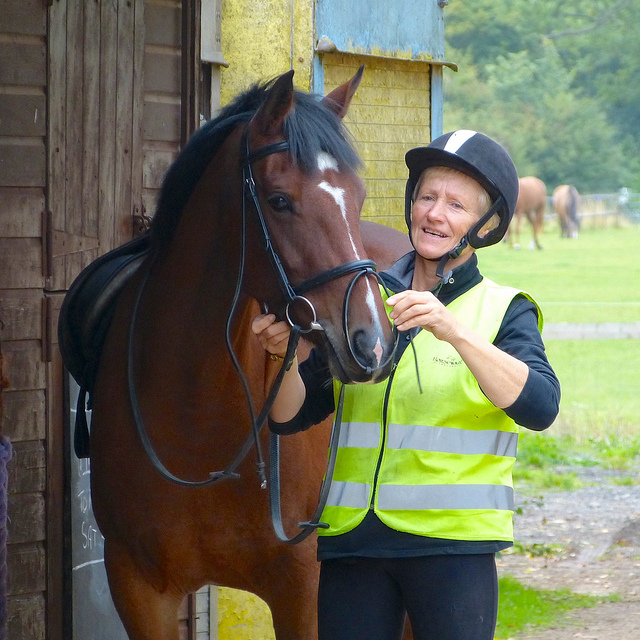
user: Given an image and a question. Answer the question in a short answer. Question: What is this person about to do? Short Answer:
assistant: ride